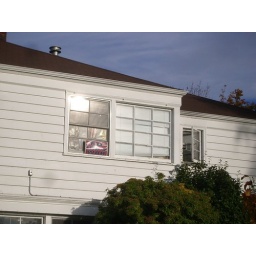
no iraq war sign in dave's old window